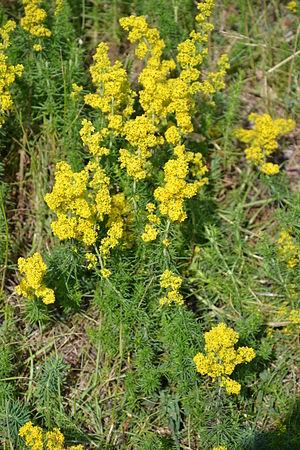
Fleurs sur le Mont Ventoux